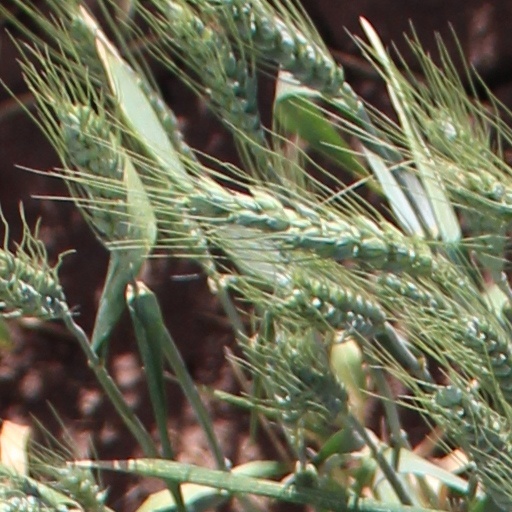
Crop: wheat